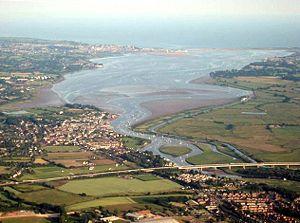
Cette liste de sites Ramsar en Angleterre comprend des zones humides considérées comme ayant une importance internationale au regard de la Convention de Ramsar. L'Angleterre compte actuellement 71 sites désignés « zones humides d'importance internationale ».
L’Exe est un fleuve anglais.